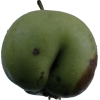
Label: Apple 12